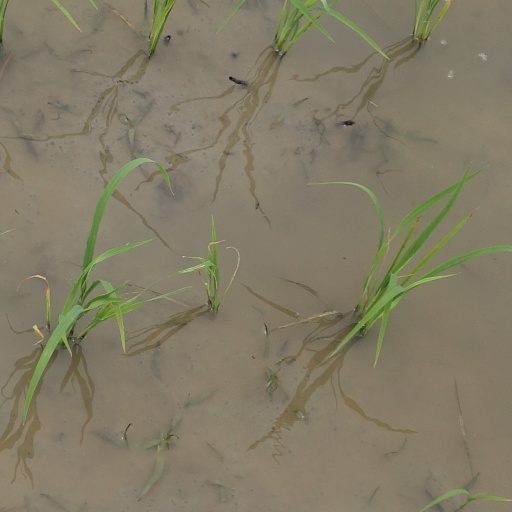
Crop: rice